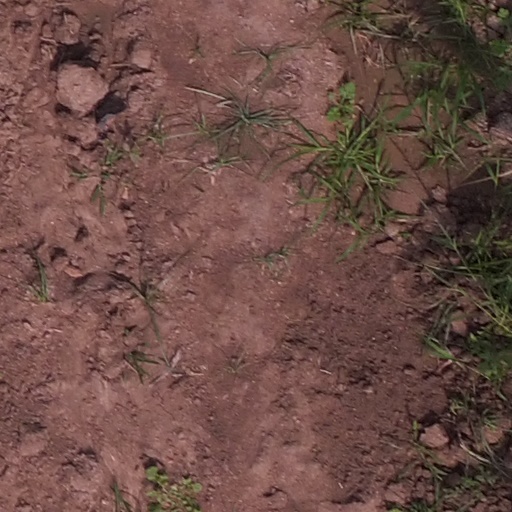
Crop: maize; corn